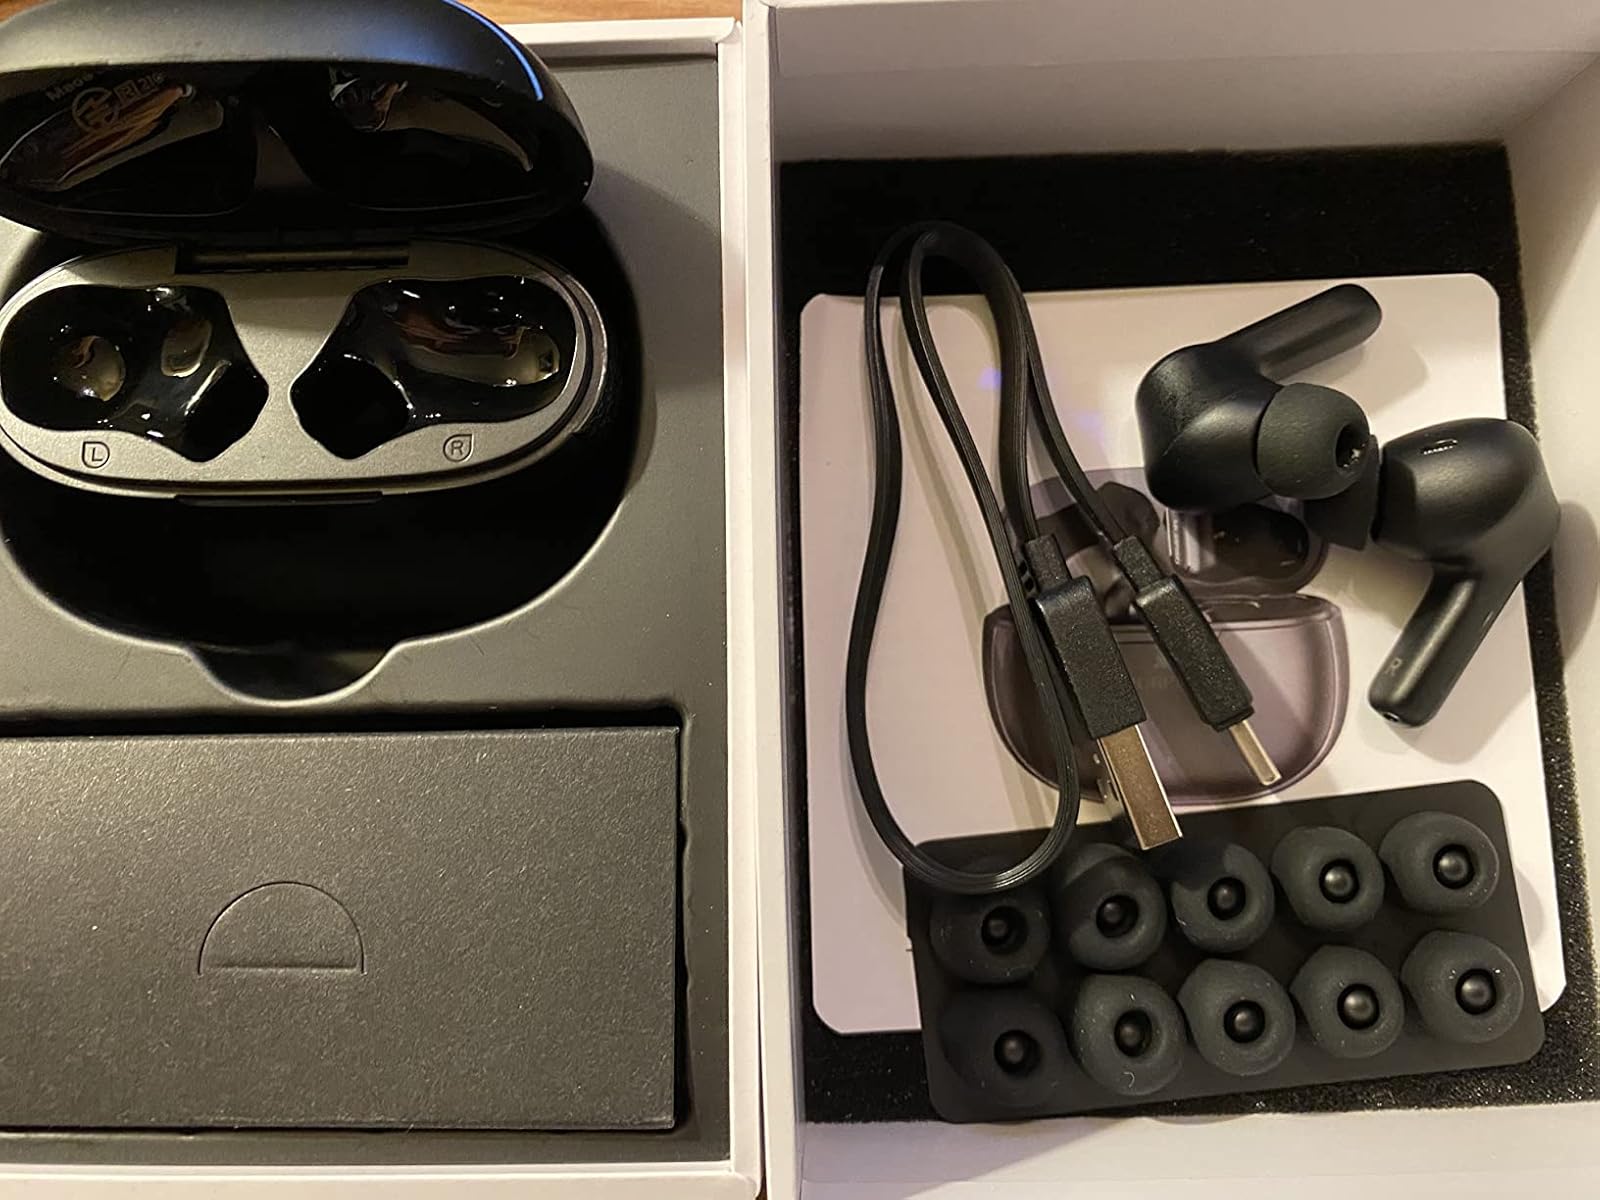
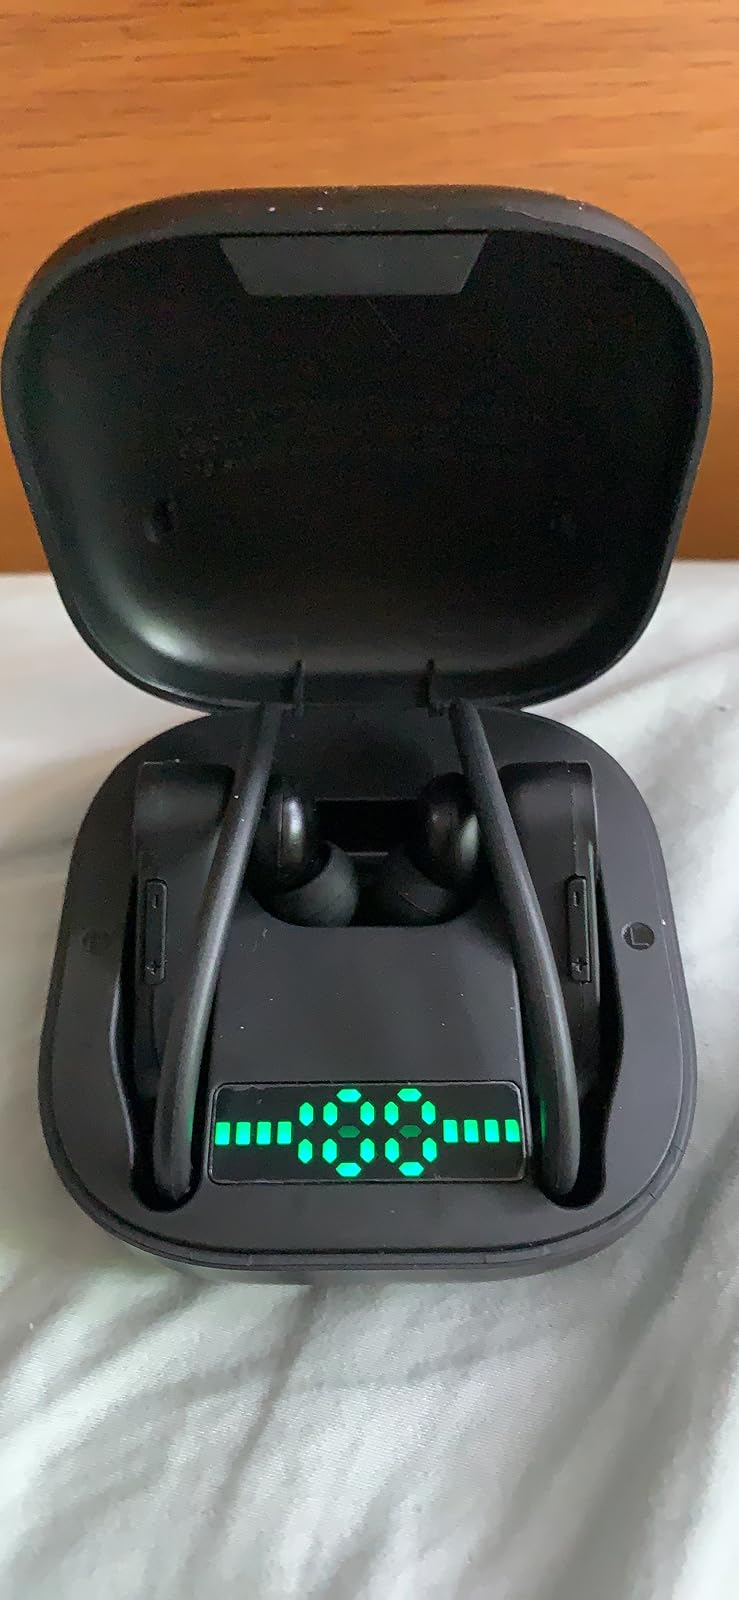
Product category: earbuds
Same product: no